Danny Graves

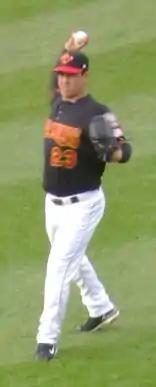
Graves with the Rochester Red Wings in 2008

Daniel Peter Graves (born August 7, 1973) is a Vietnamese-born American former professional baseball pitcher who played in Major League Baseball (MLB). Born to a Vietnamese mother and an American serviceman father, he is the only Vietnam-born player in the history of the major leagues and one of the few American players of Vietnamese descent. Graves pitched for most of his career for the Cincinnati Reds, where he was the team's saves leader each year from 1999 to 2004, except for 2003 when he was a starting pitcher.